Francesco Salata

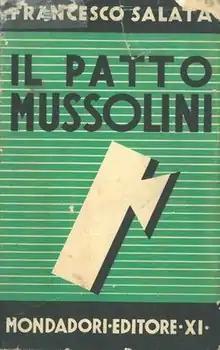
"Il patto Mussolini", 1933 cover

He was criticized and verbally attacked by the fascists, who made propaganda against him and in 1922 attacked the car in which he was travelling with his daughter during a visit to Trento. The fascists celebrated the suppression of the "Ufficio centrale delle Nuove provincie" by the Facta government, which took place on 17 October 1922. The latter event paved the way for the definitive annexation of the "terre irredente", without regard to the local population, its language, culture and administrative practices.